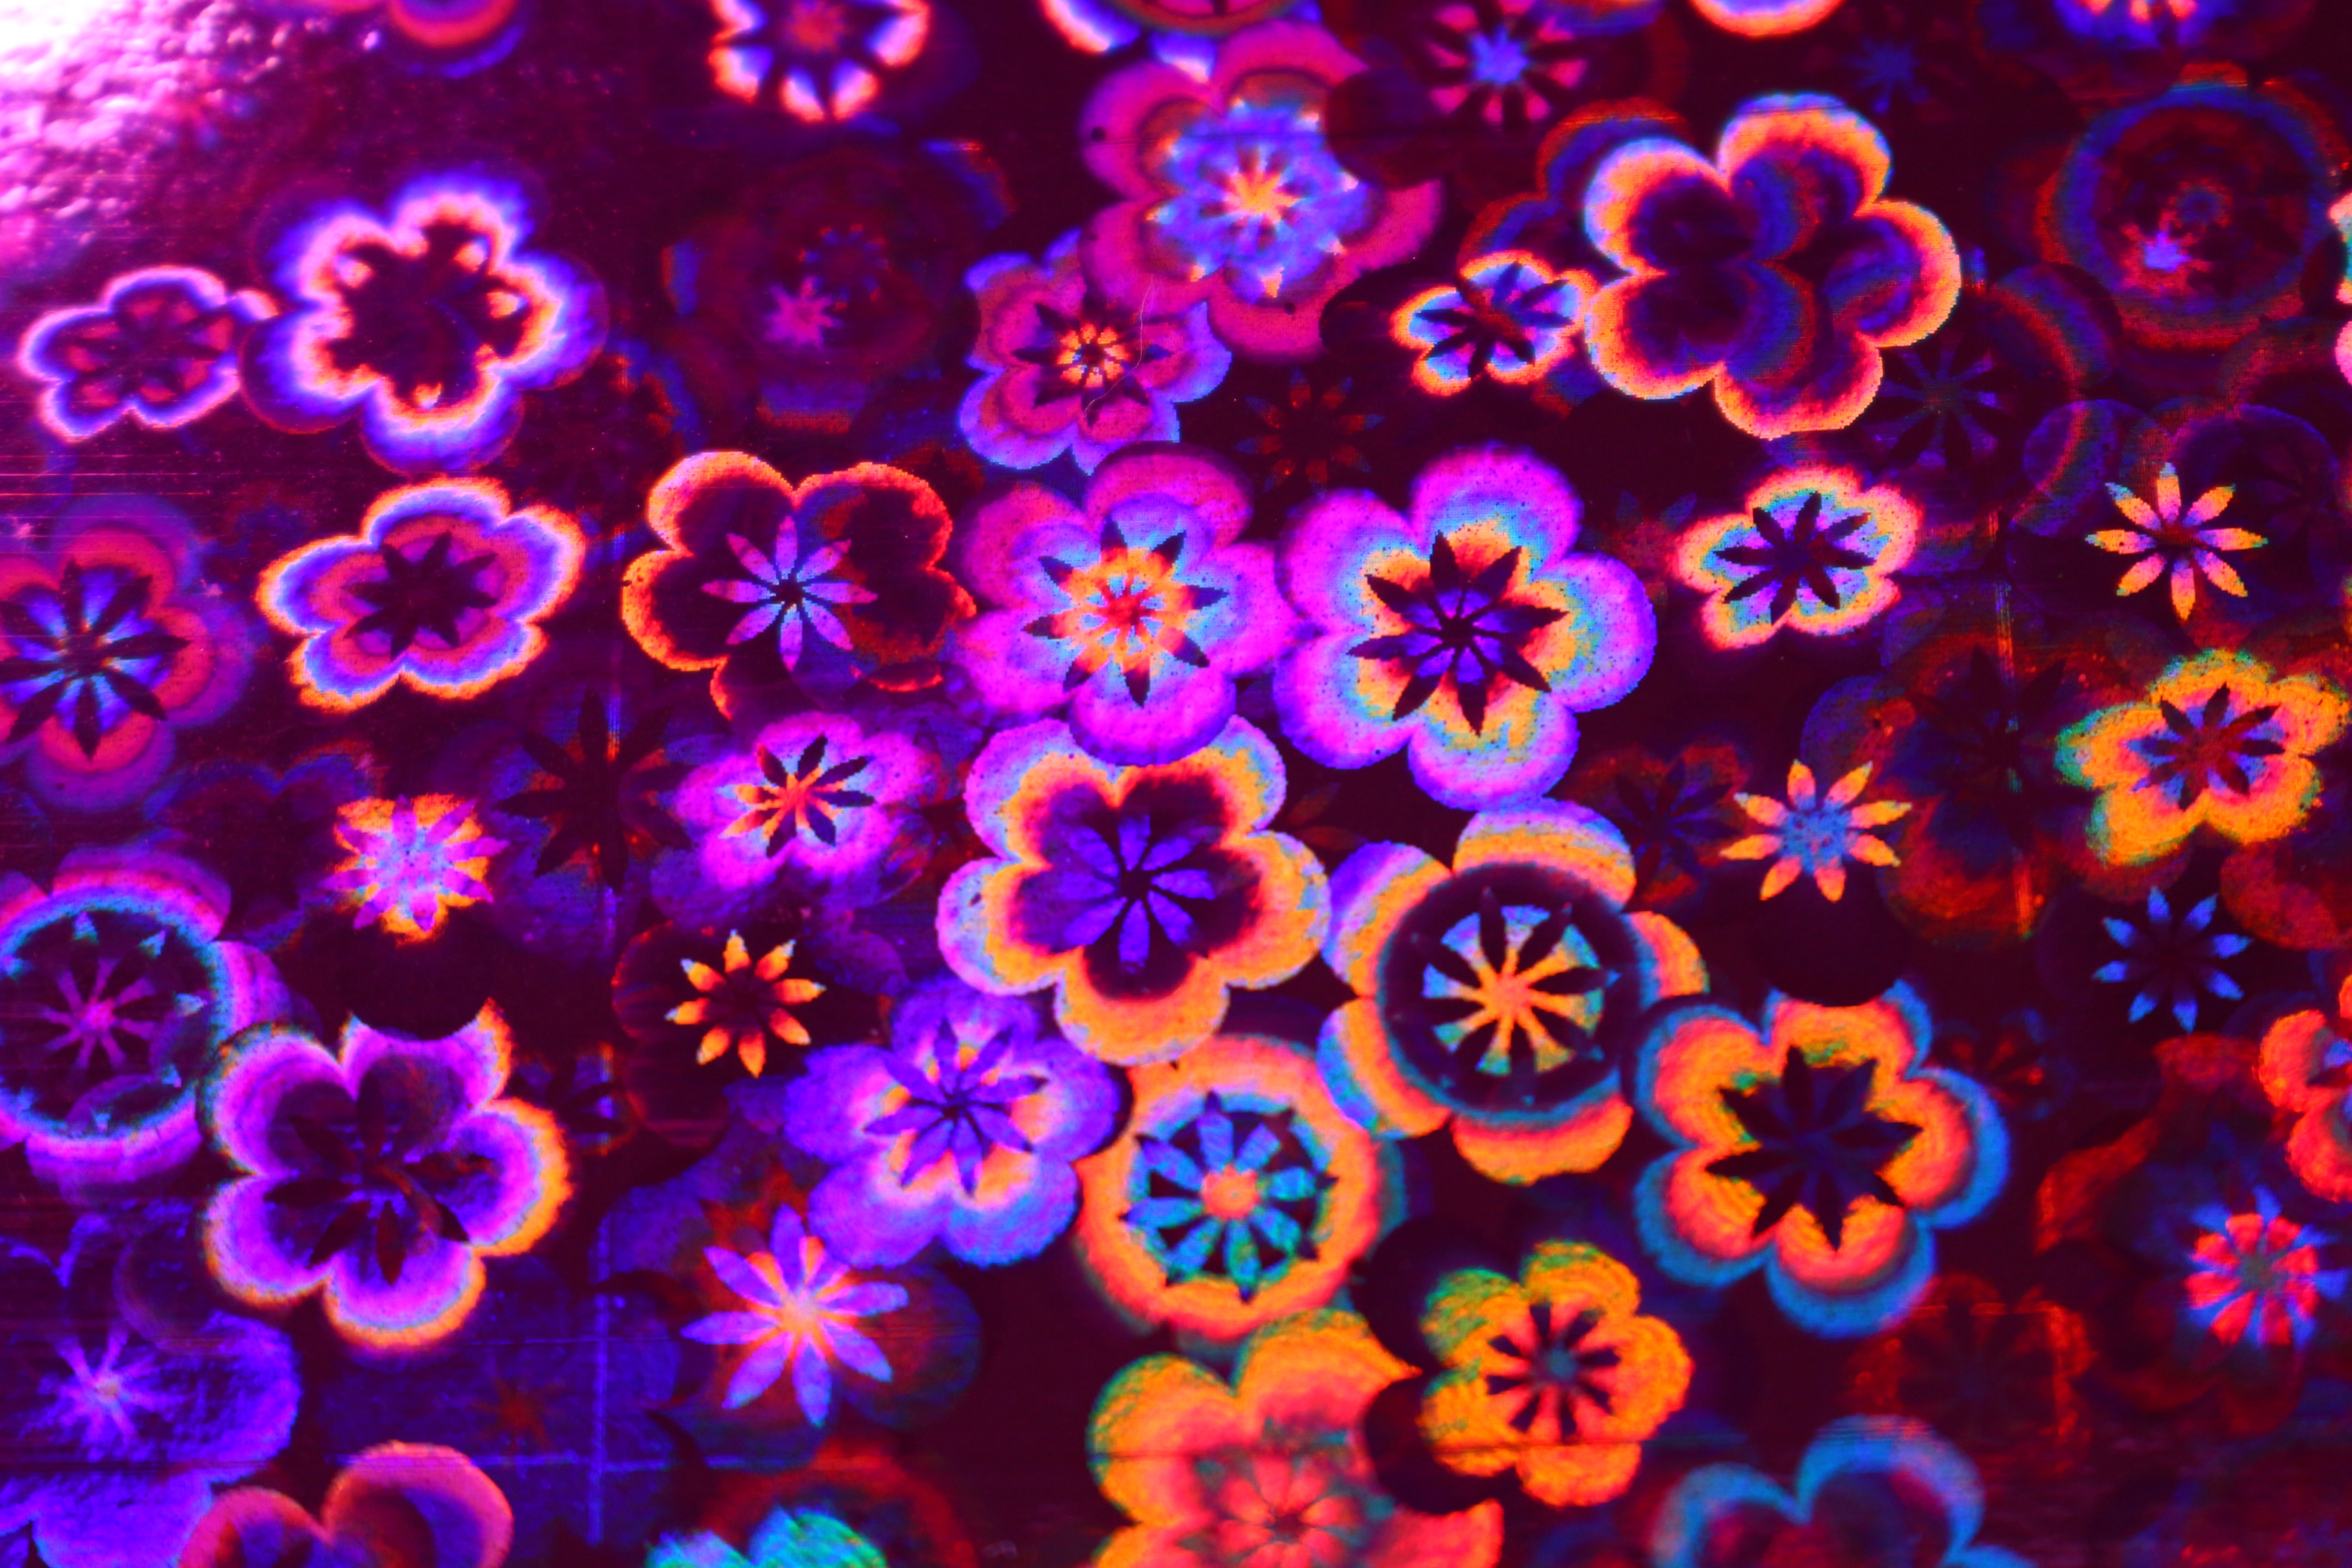
plant, flower, petal, floral, pattern, color, paper, circle, design, kaleidoscope, hologram, iridescent, macro photography, flowering plant, photo paper, construction paper, computer wallpaper, land plant, psychedelic art, fractal art